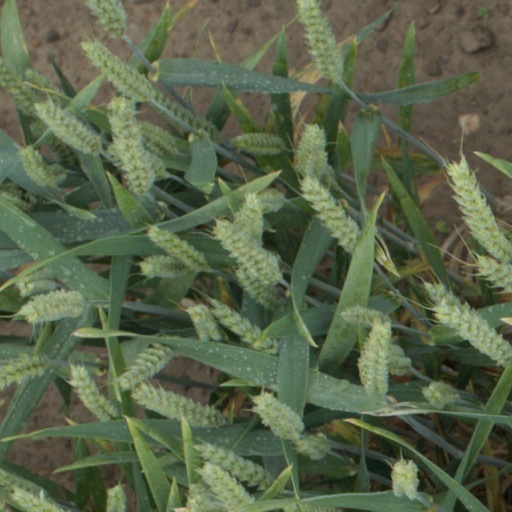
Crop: wheat